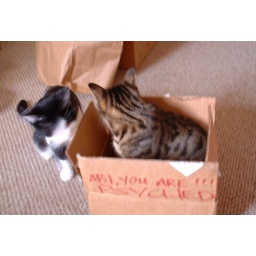
cat in the box